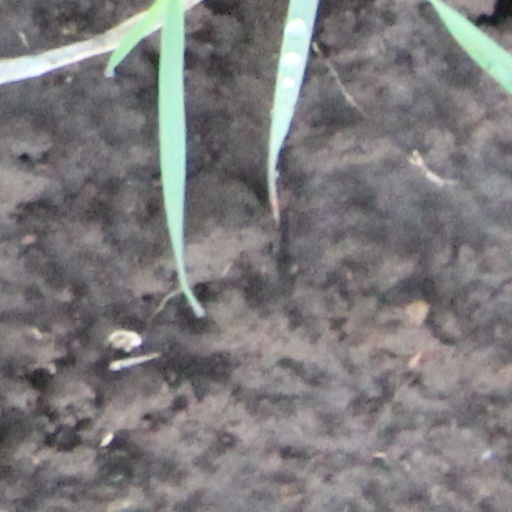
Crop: wheat